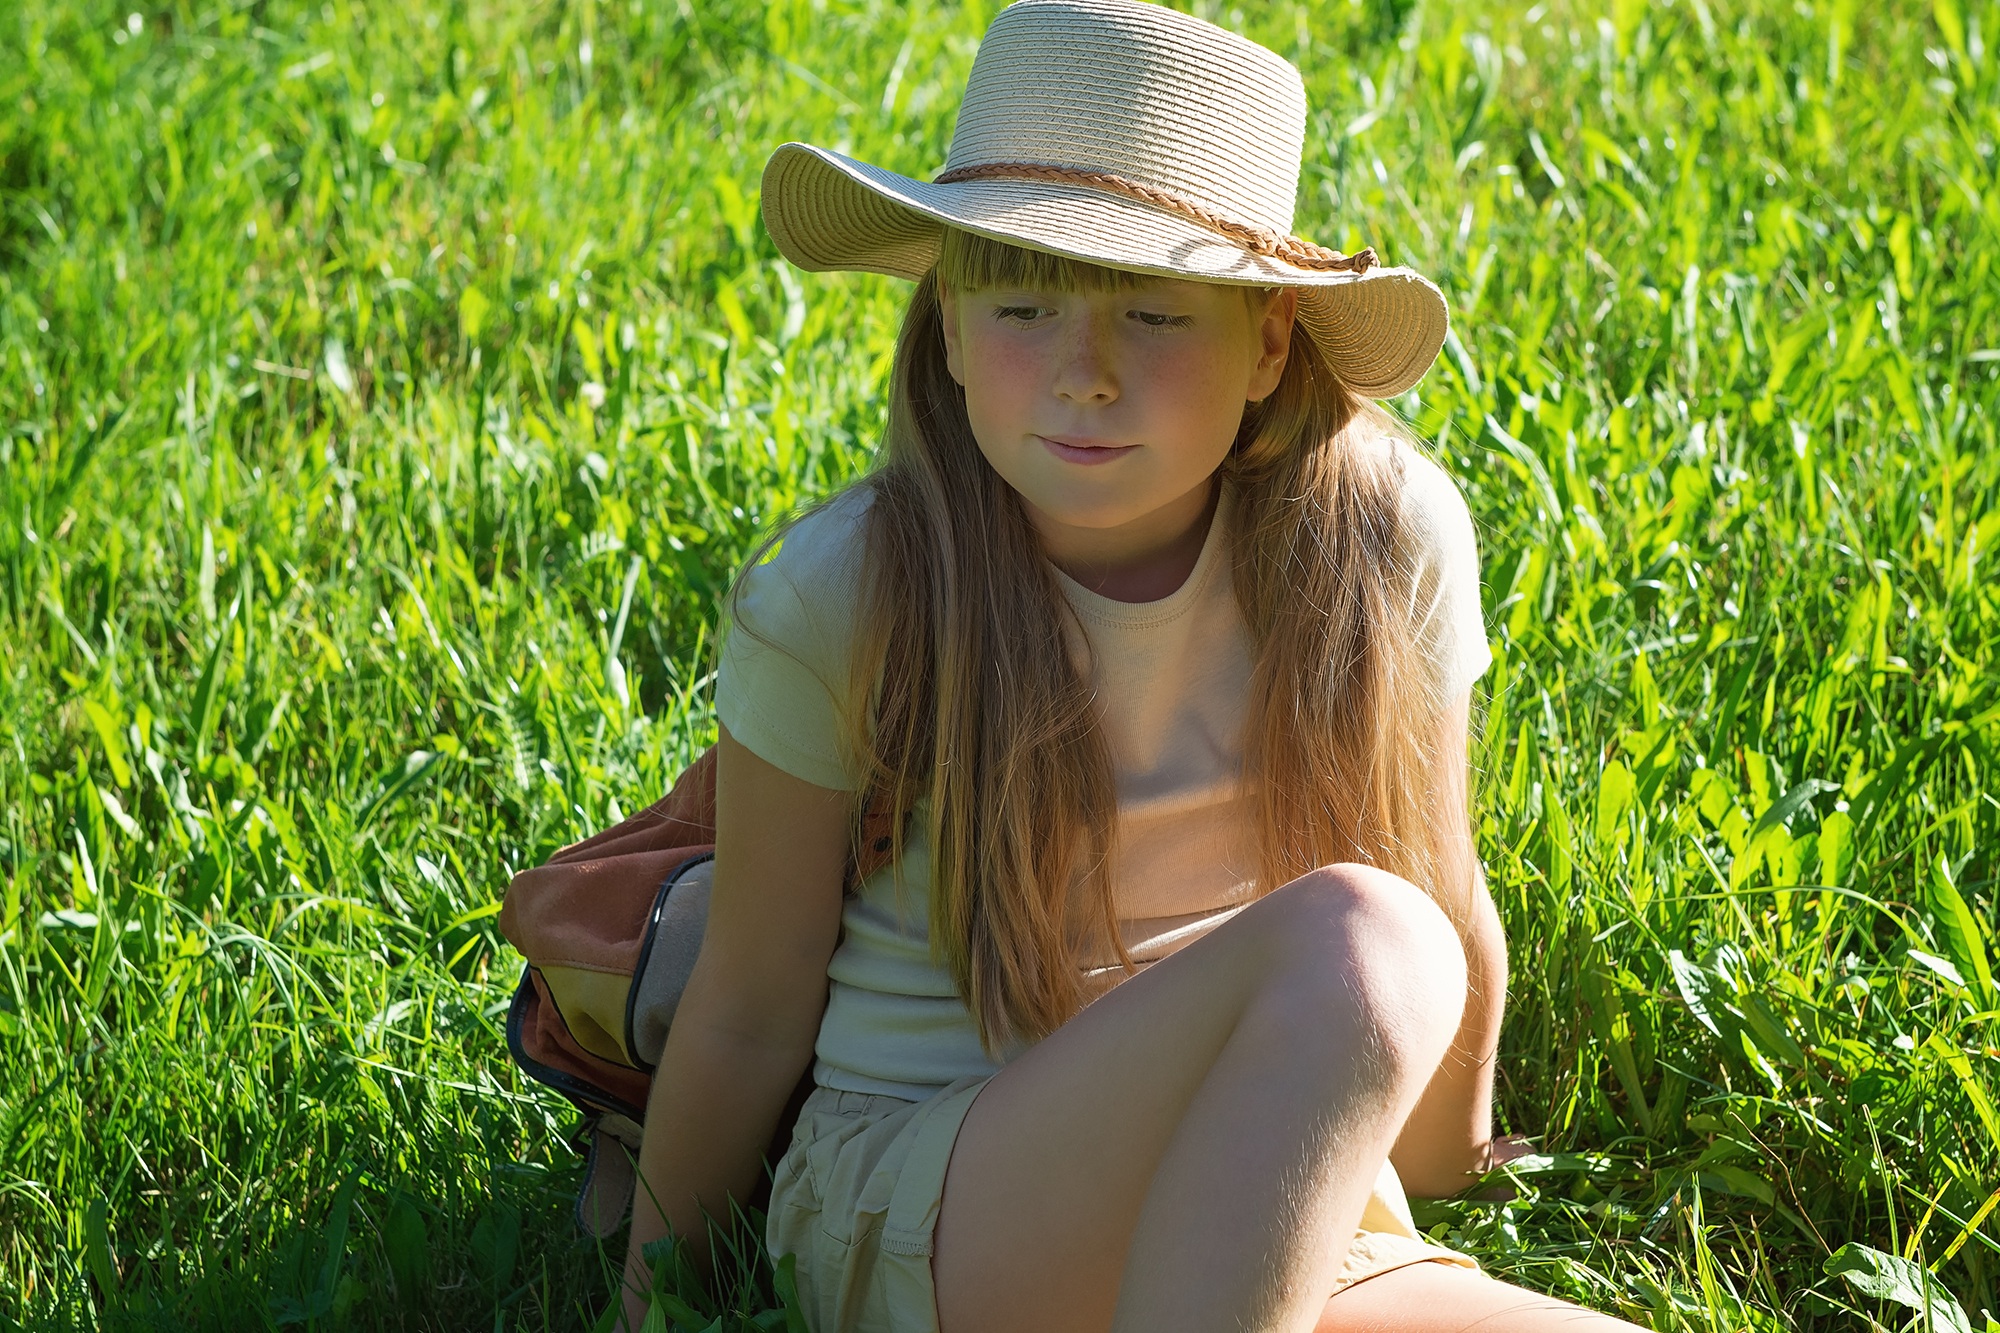
nature, grass, person, plant, girl, hiking, lawn, meadow, flower, summer, model, spring, green, human, hat, fashion, rest, clothing, agriculture, close, season, dress, skin, beauty, break, blond, out, habitat, late summer, recovery, click, recover, photo shoot